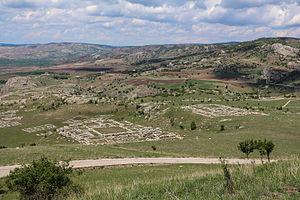
La ville haute, Hattusa, Turquie